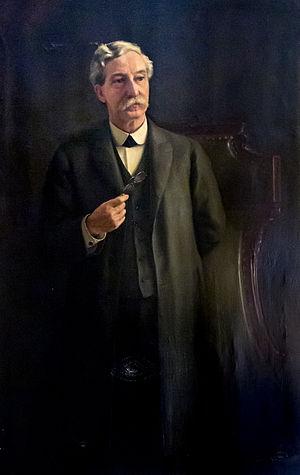
Voici la liste des gouverneurs de la colonie puis de l'État du Rhode Island.